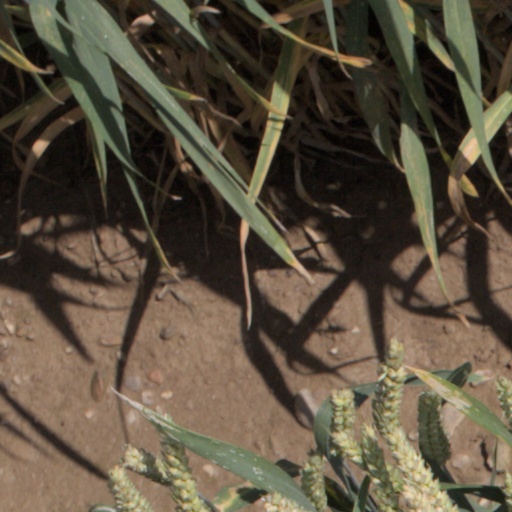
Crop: wheat